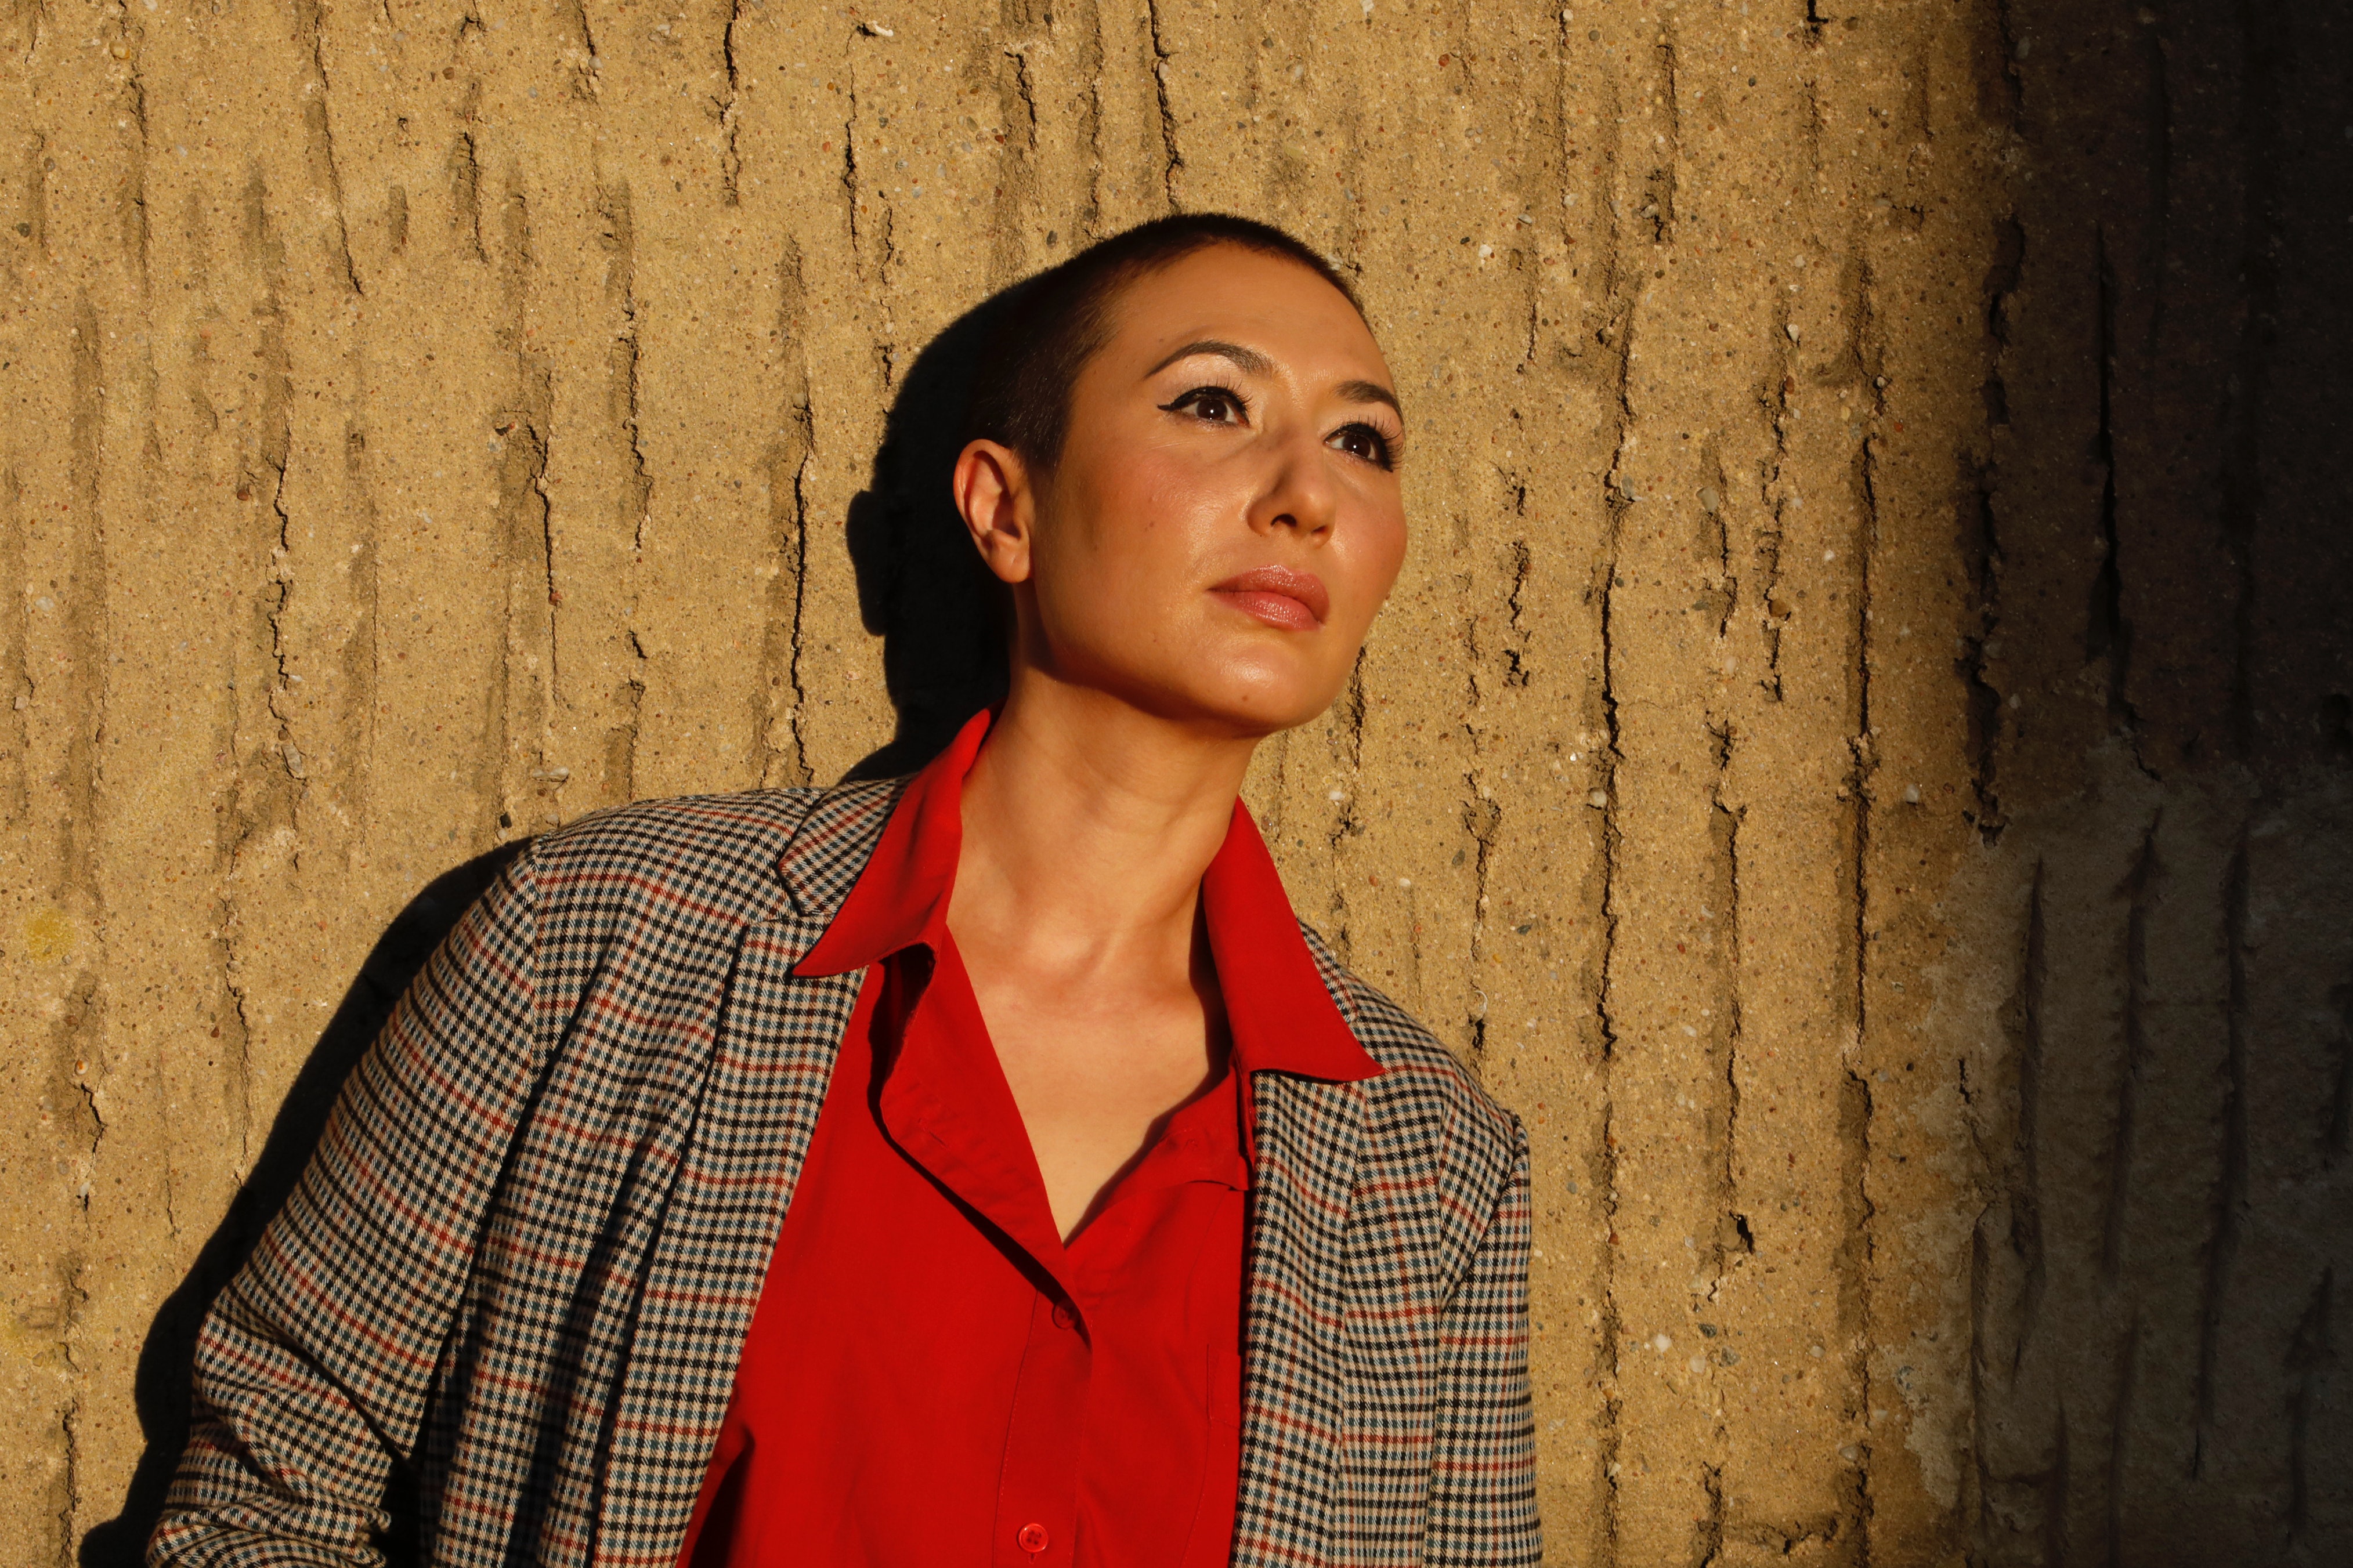
portrait, photography, neck, smile